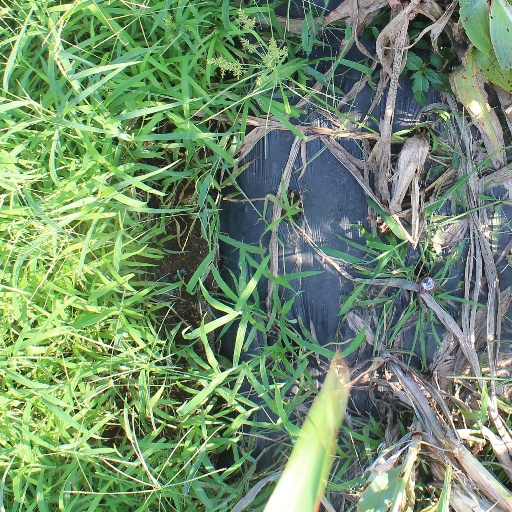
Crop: sorghum